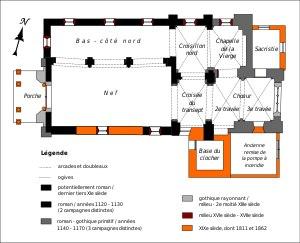
L’église Saint-Martin est une église catholique paroissiale située à Labbeville, dans le Val-d'Oise. Elle se compose d'une nef recouverte d'une remarquable charpente lambrissée du XVIᵉ siècle ; d'un bas-côté nord muni d'une fausse voûte en berceau ; et de cinq travées orientales voûtées d'ogives, réparties sur deux vaisseaux. L'église est attestée pour la première fois en 1066. Le plan de la nef primitivement dépourvue de bas-côtés pourrait remonter à cette époque. Sinon, l'église actuelle est surtout le résultat de plusieurs campagnes de construction rapprochés à la fin de la période romane et au début de la période gothique, autour du milieu du XIIᵉ siècle. Dans un premier temps, la nef est munie de bas-côtés, et le transept est rebâti. Seul le bas-côté nord subsiste depuis l'incendie de 1821, et le croisillon nord a été remanié quelques décennies après sa construction lors de l'adjonction de la chapelle de la Vierge à l'est. La croisée du transept a perdu son caractère roman ou gothique primitif lors du remaniement des supports de la voûte après la guerre de Cent Ans.